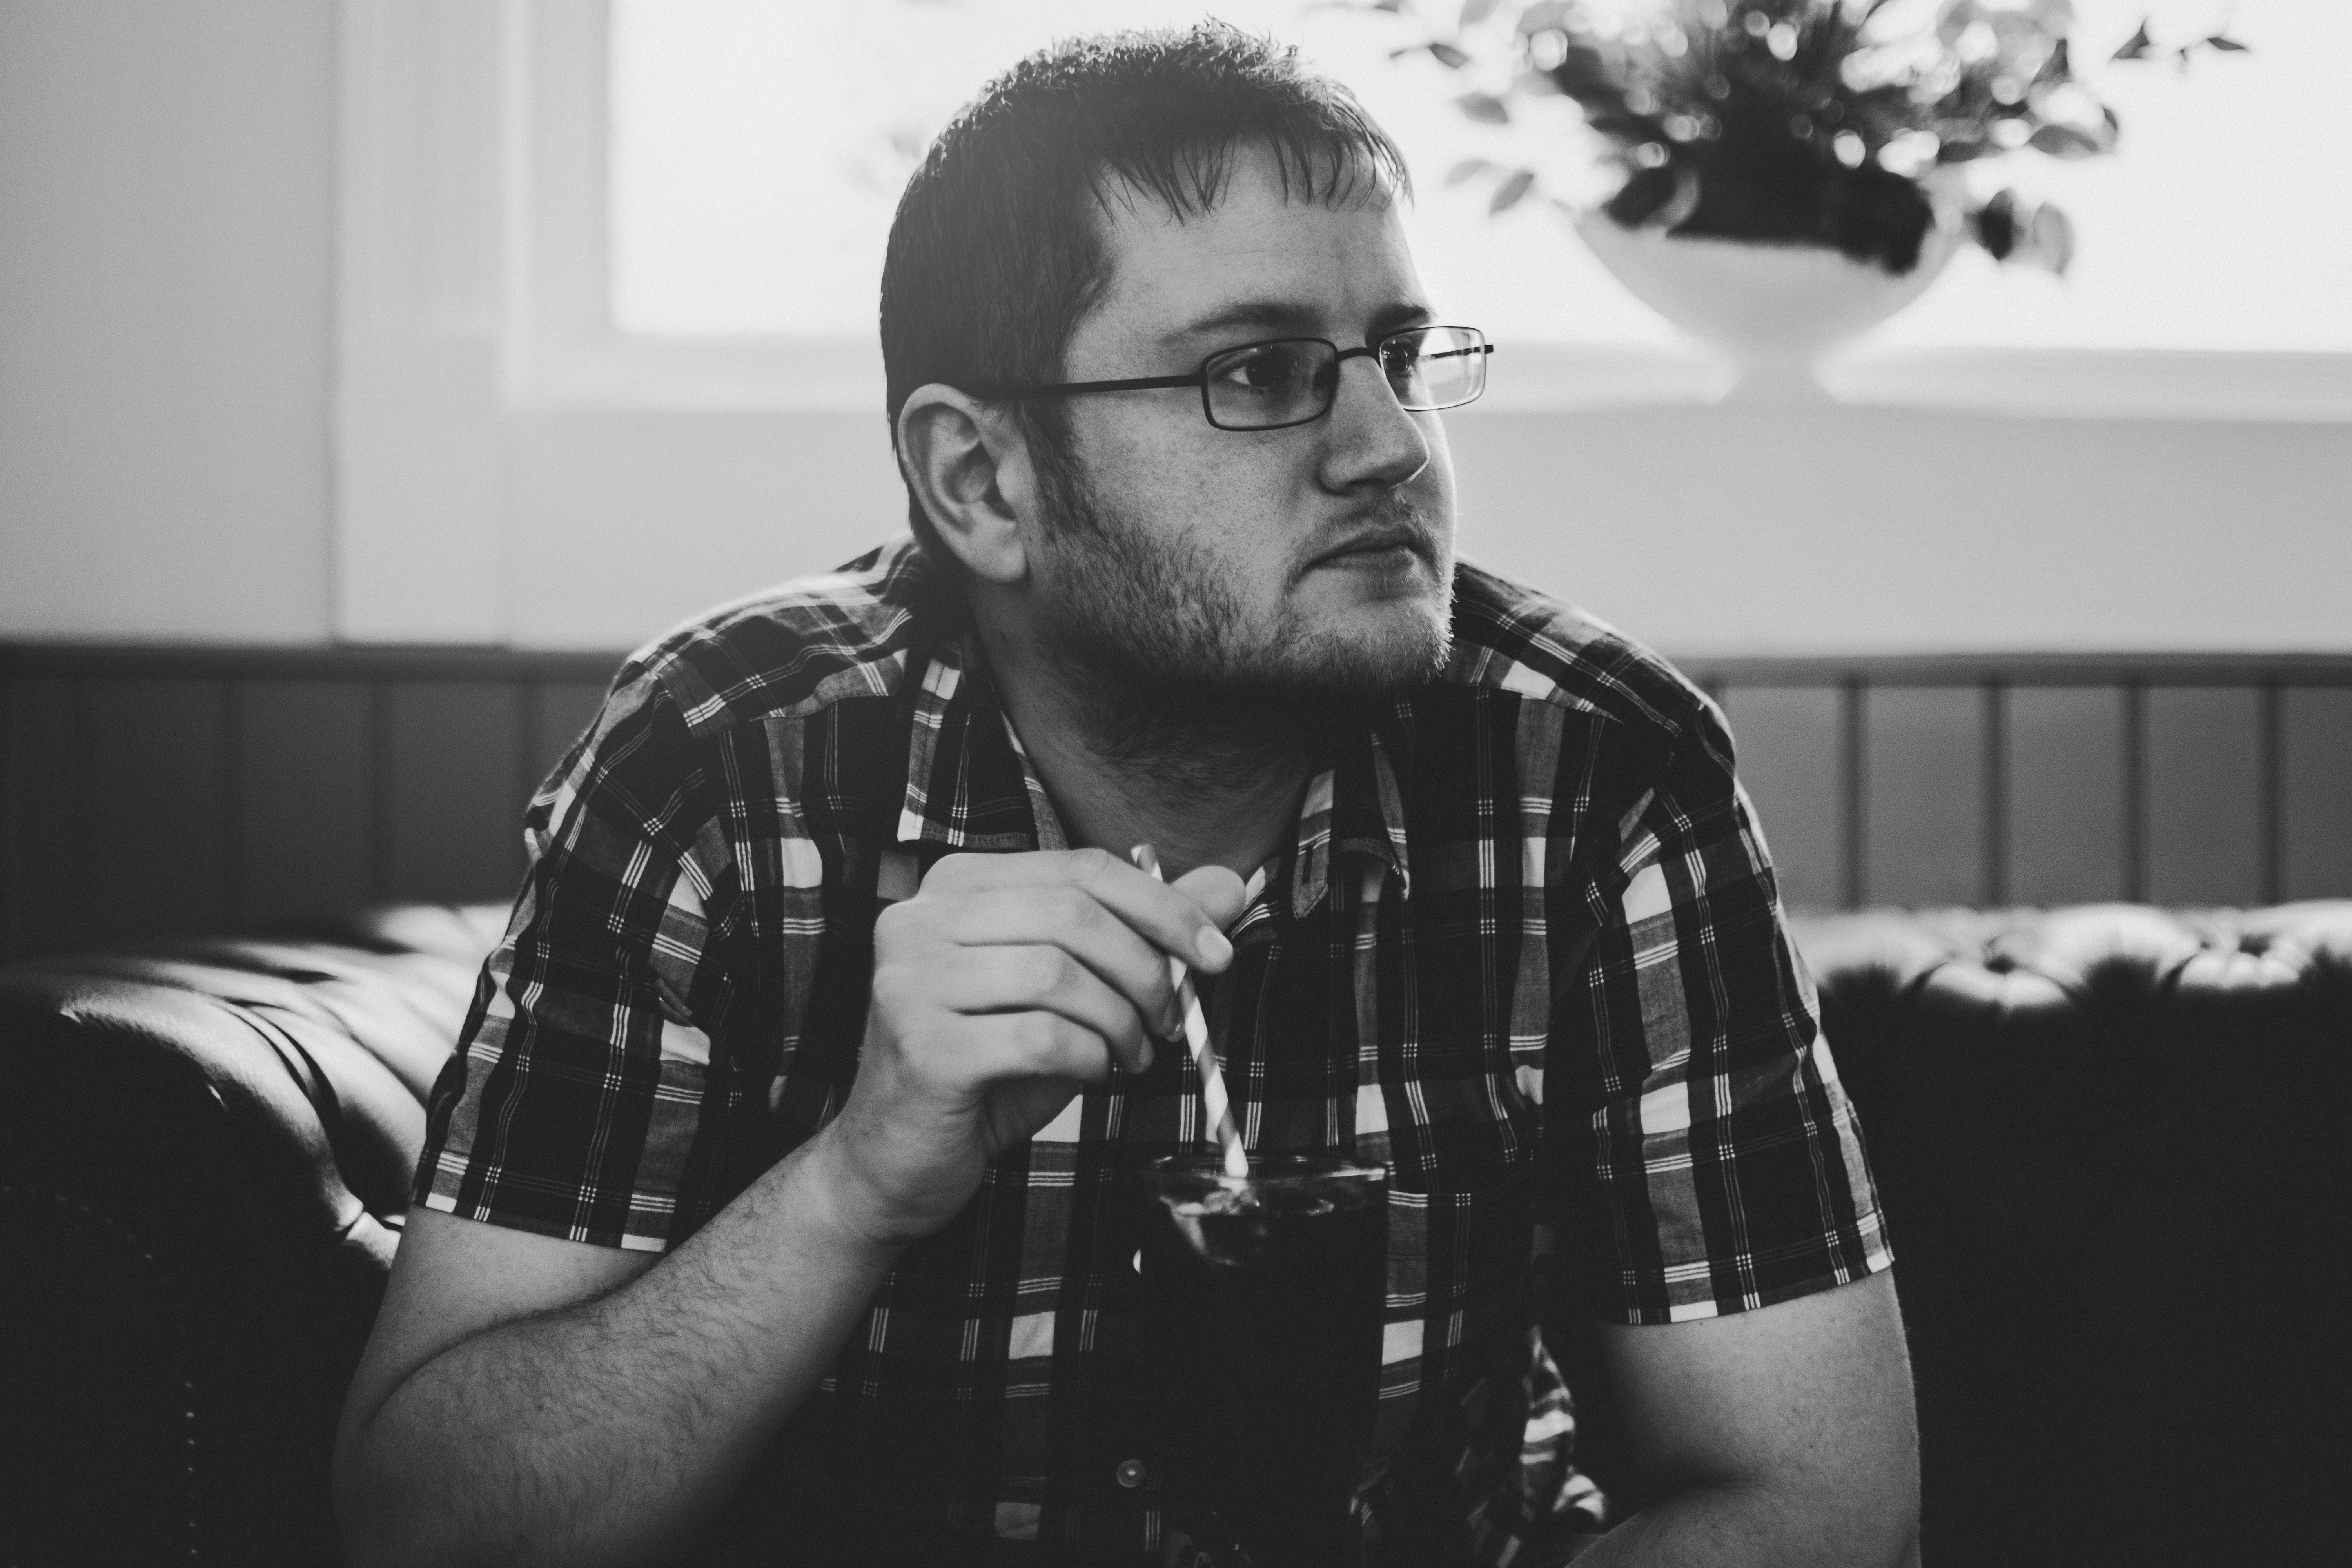
hair, white, black, photograph, facial hair, black and white, monochrome, beard, monochrome photography, hairstyle, snapshot, glasses, photography, cool, eyewear, design, fun, moustache, style, pattern, sitting, dreadlocks, black hair, plaid